Mort Glosser Amphitheater

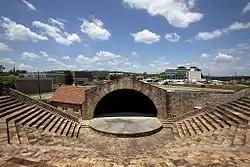
The amphitheater in 2010

Mort Glosser Amphitheater (formerly known as the Legion Park Bowl and Gadsden Municipal Amphitheatre) is an amphitheatre in Gadsden, Alabama, United States. Built in 1935, it was added to the National Register of Historic Places in 1988.